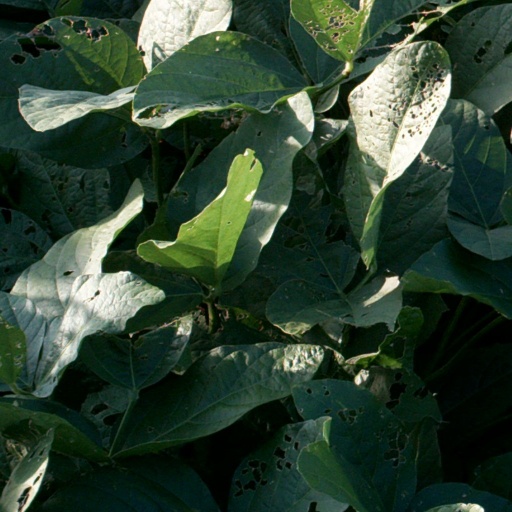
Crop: soybean